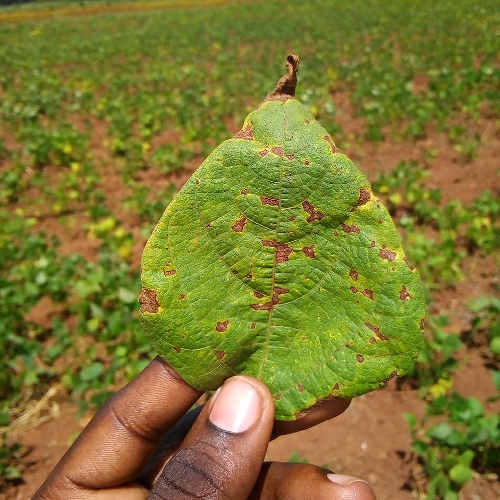
Leaf condition: angular_leaf_spot